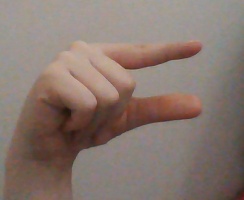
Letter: dal